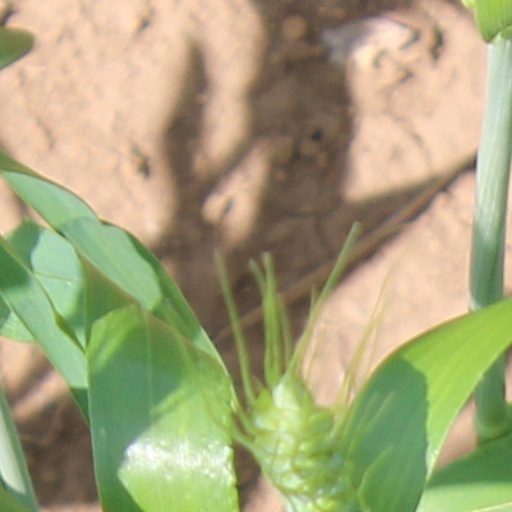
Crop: wheat